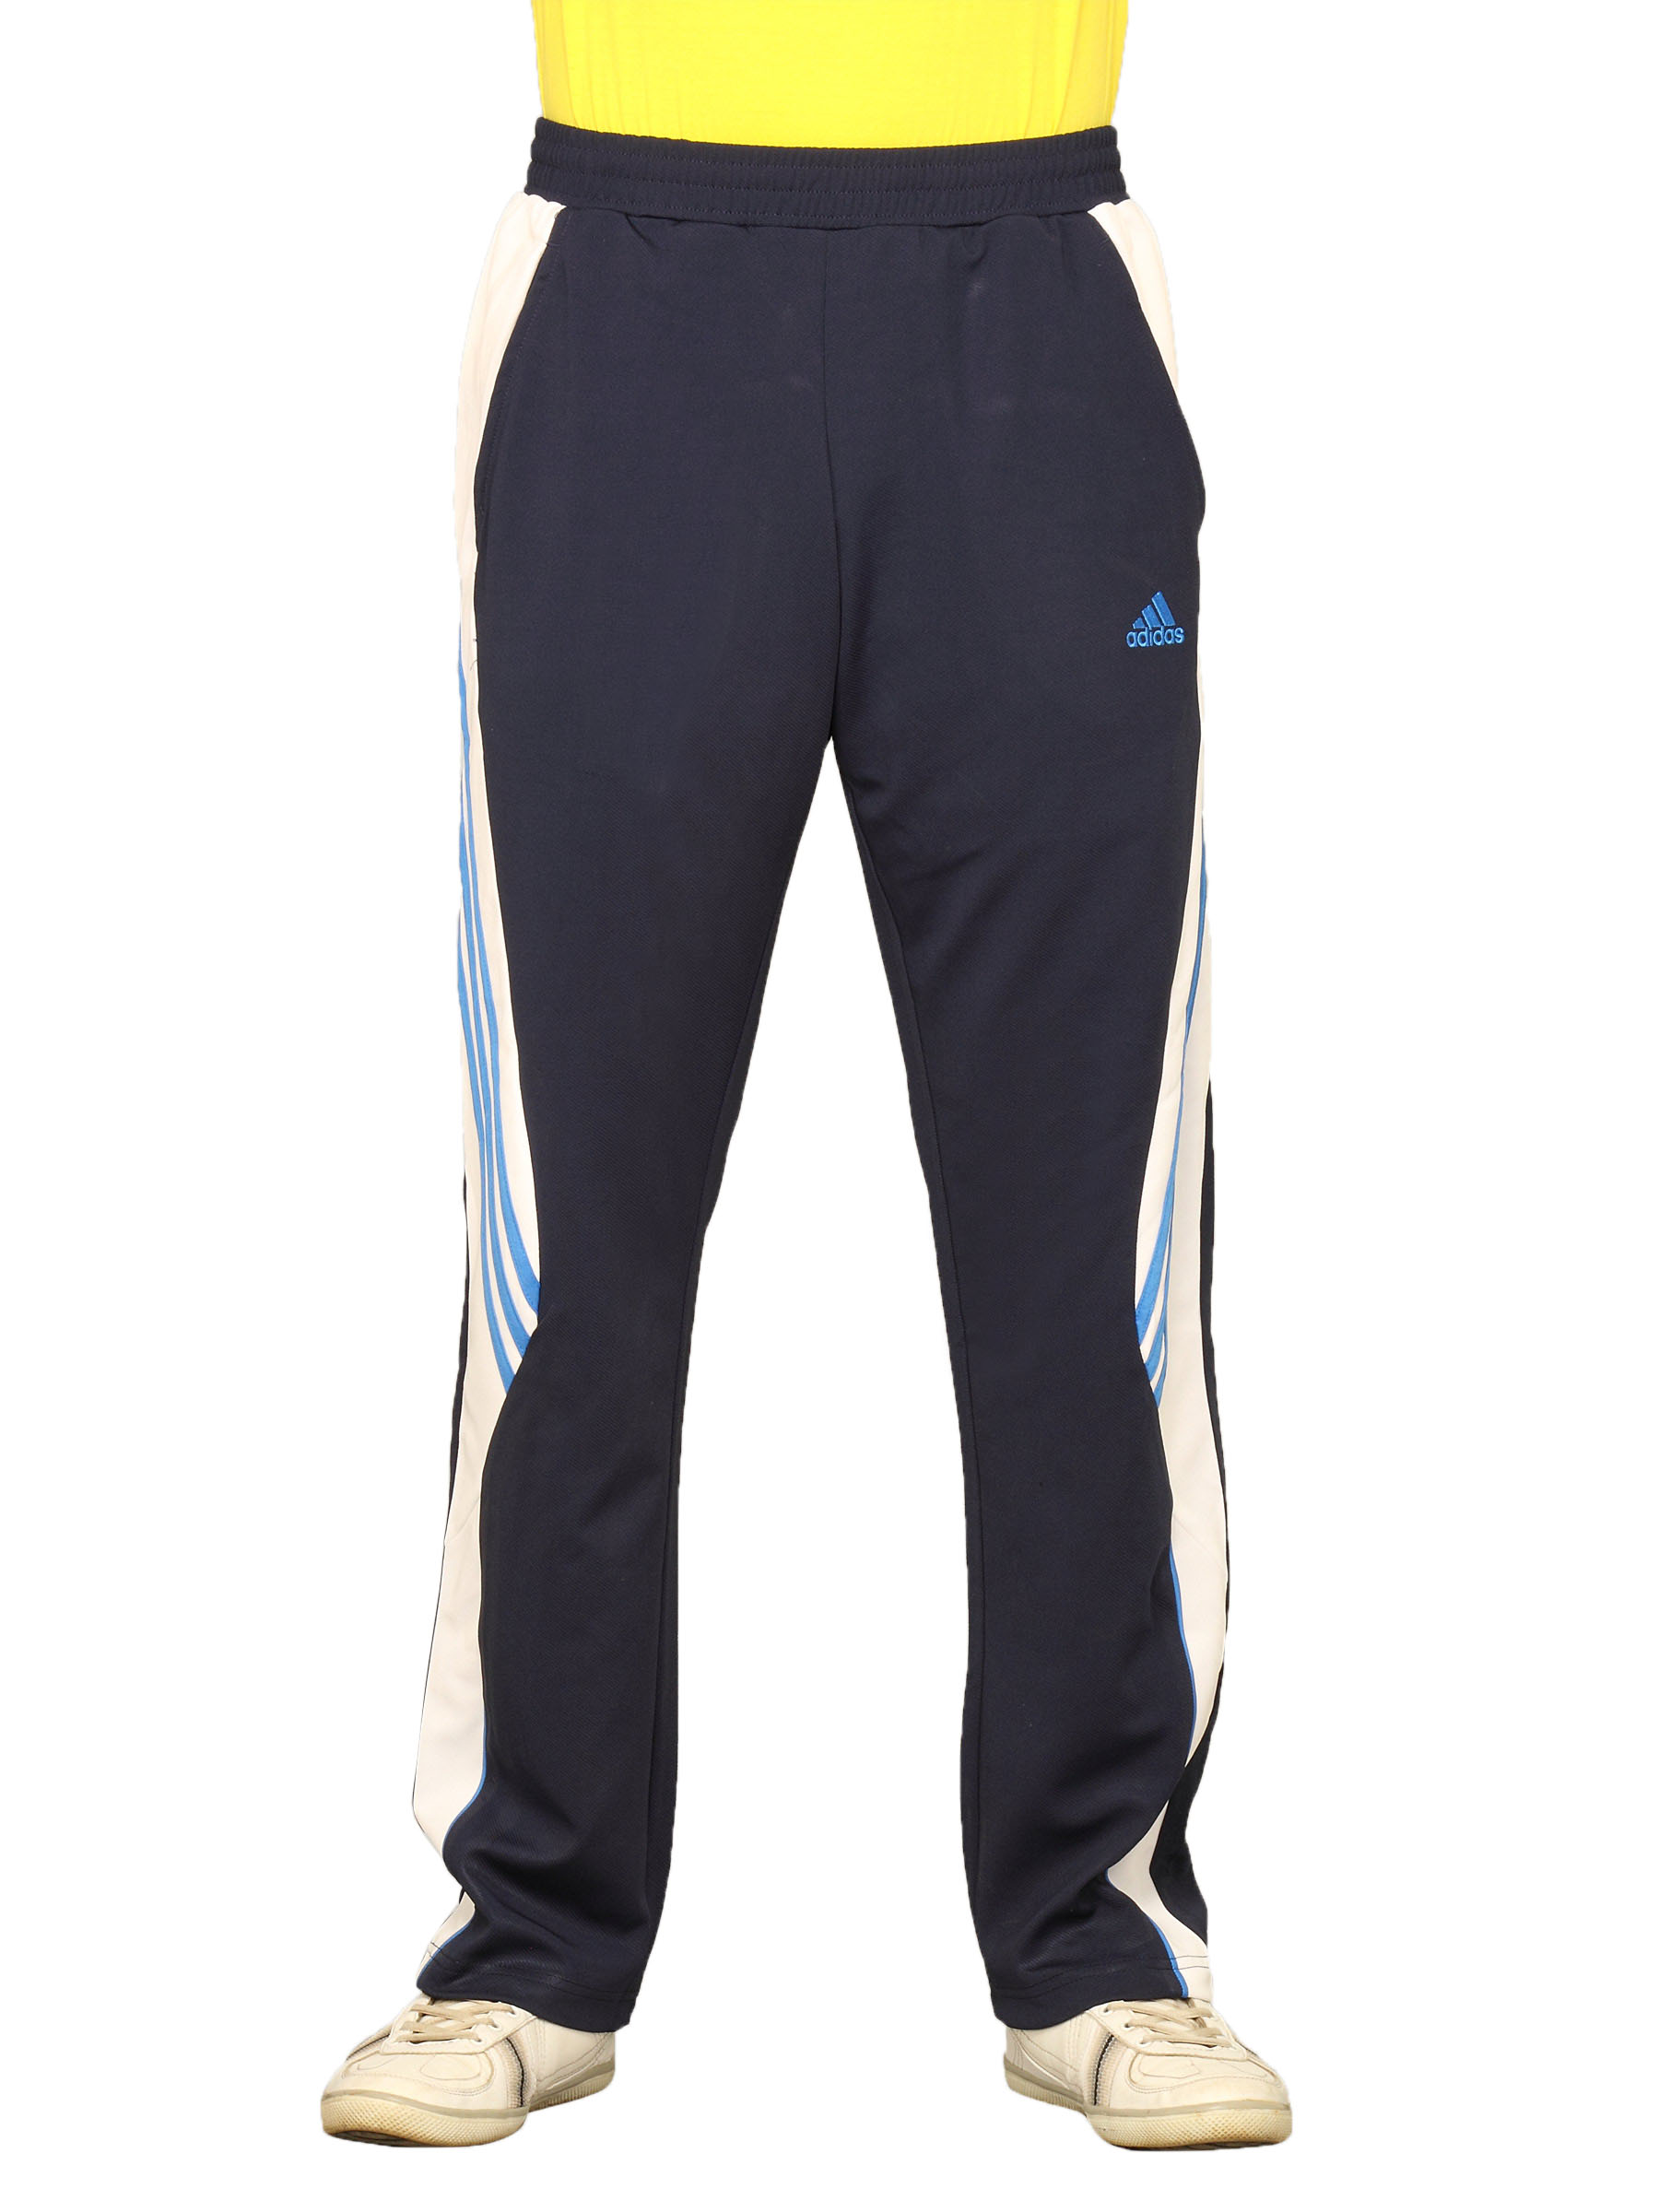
ADIDAS Men's Navy Blue White Track Pant
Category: Apparel / Bottomwear / Track Pants
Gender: Men
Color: Navy Blue
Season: Spring 2013
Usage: Sports